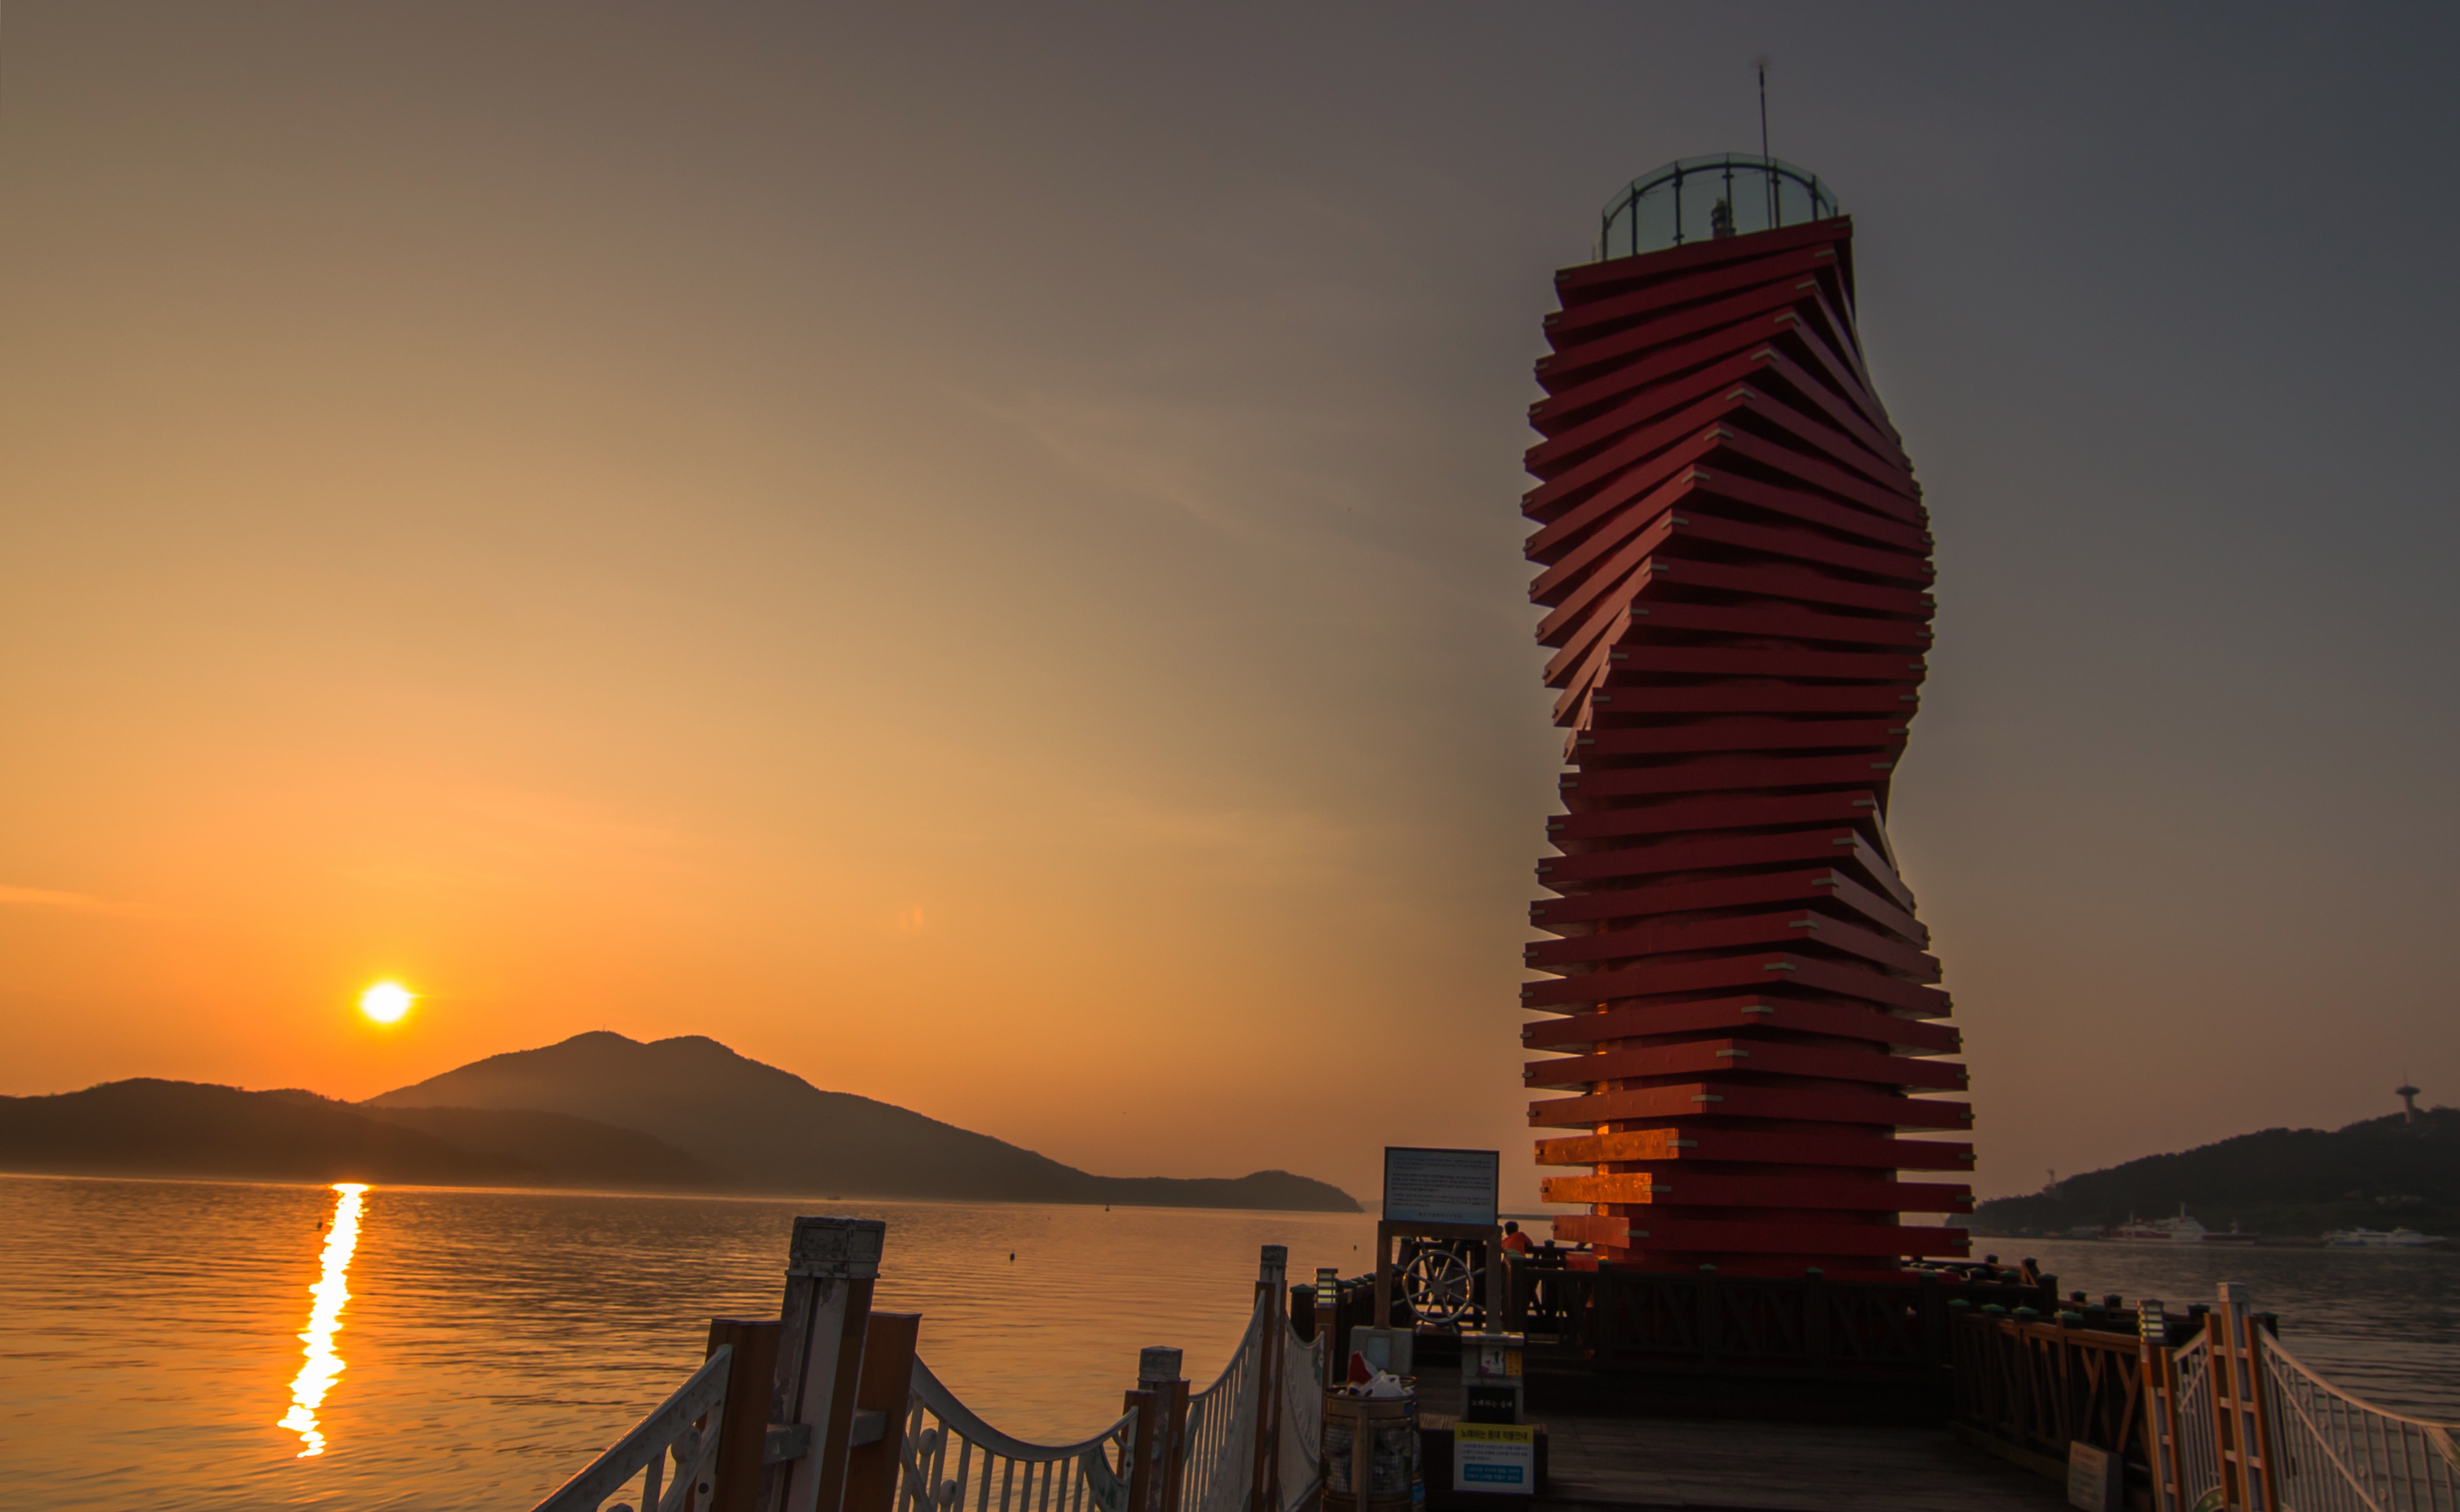
sea, horizon, sunrise, sunset, sunlight, dawn, skyscraper, dusk, evening, reflection, tower, landmark, afterglow